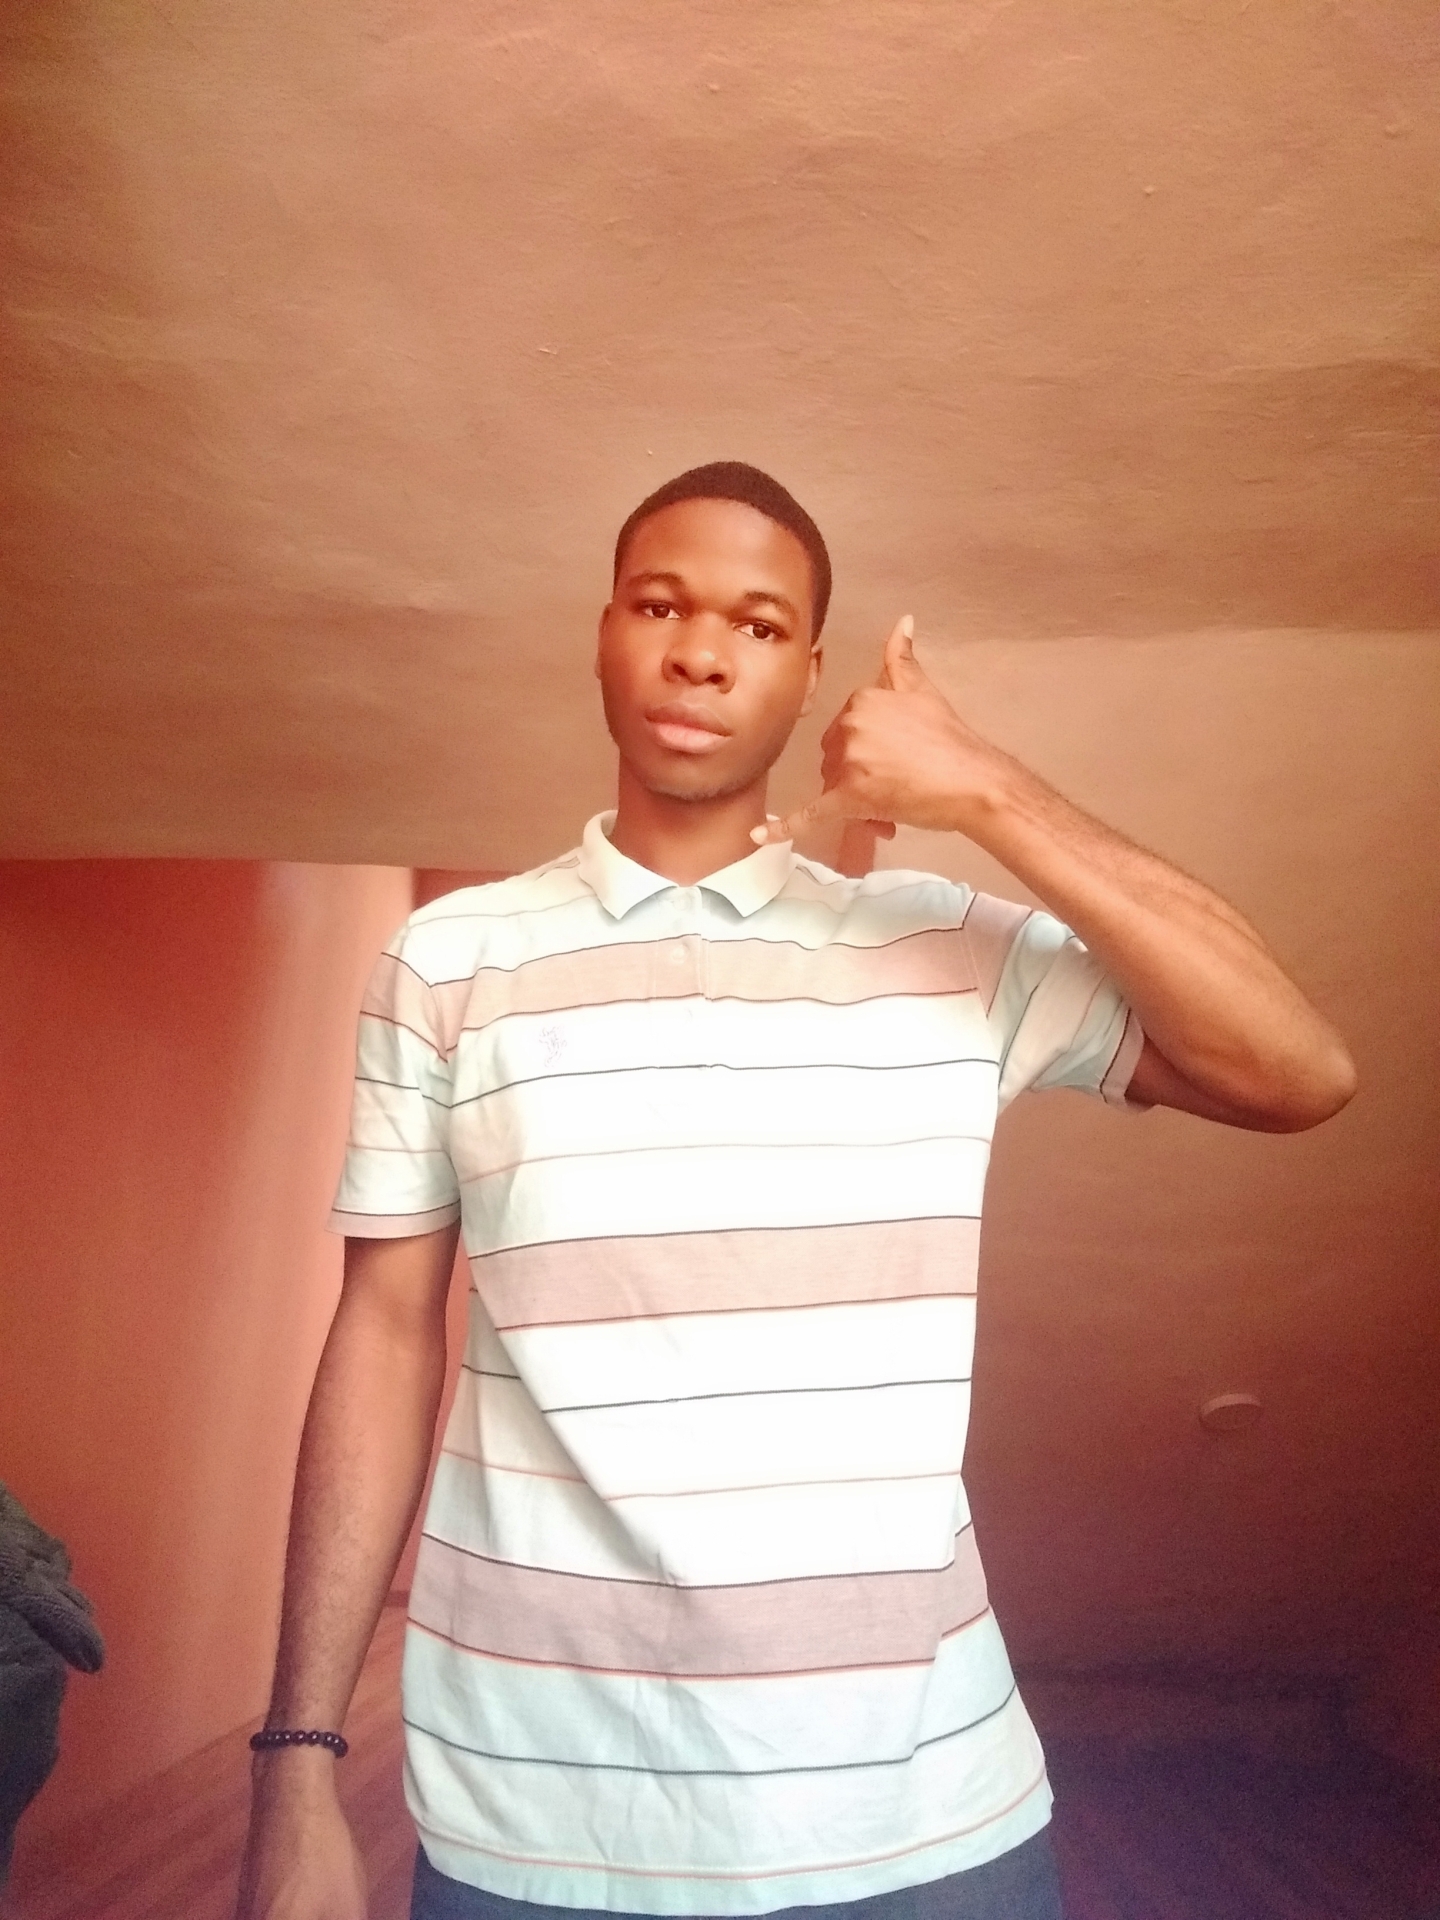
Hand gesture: call